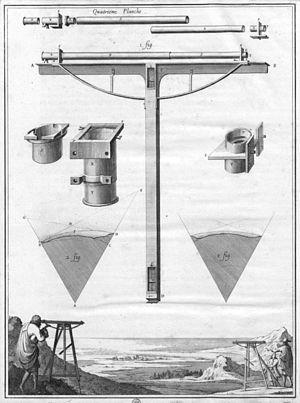
Le niveau de Picard dans La mesure de la Terre.
Jean Picard, dit l'abbé Picard, né le 21 juillet 1620 à La Flèche et mort le 12 octobre 1682 à Paris, est un géodésien et un astronome français.